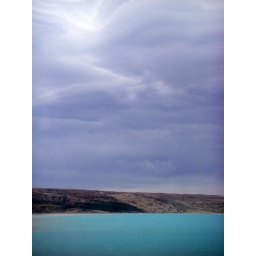
neat clouds above the lake